A Dark Rabbit Has Seven Lives

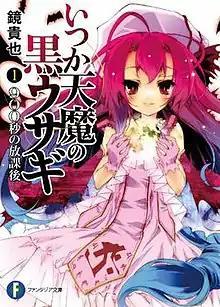
Cover of the first light novel

is a Japanese light novel series by Takaya Kagami, with illustrations by Japanese-Brazilian illustrator Yū Kamiya. The series includes 13 novels published by Fujimi Shobo between November 2008 and December 2013. The series also has a spin-off series, , which has five volumes since February 2010. A manga adaptation by Shiori Asahina started serialization in the shōnen manga magazine "Monthly Dragon Age" on October 9, 2009. A 12-episode anime adaptation aired between July and September 2011.